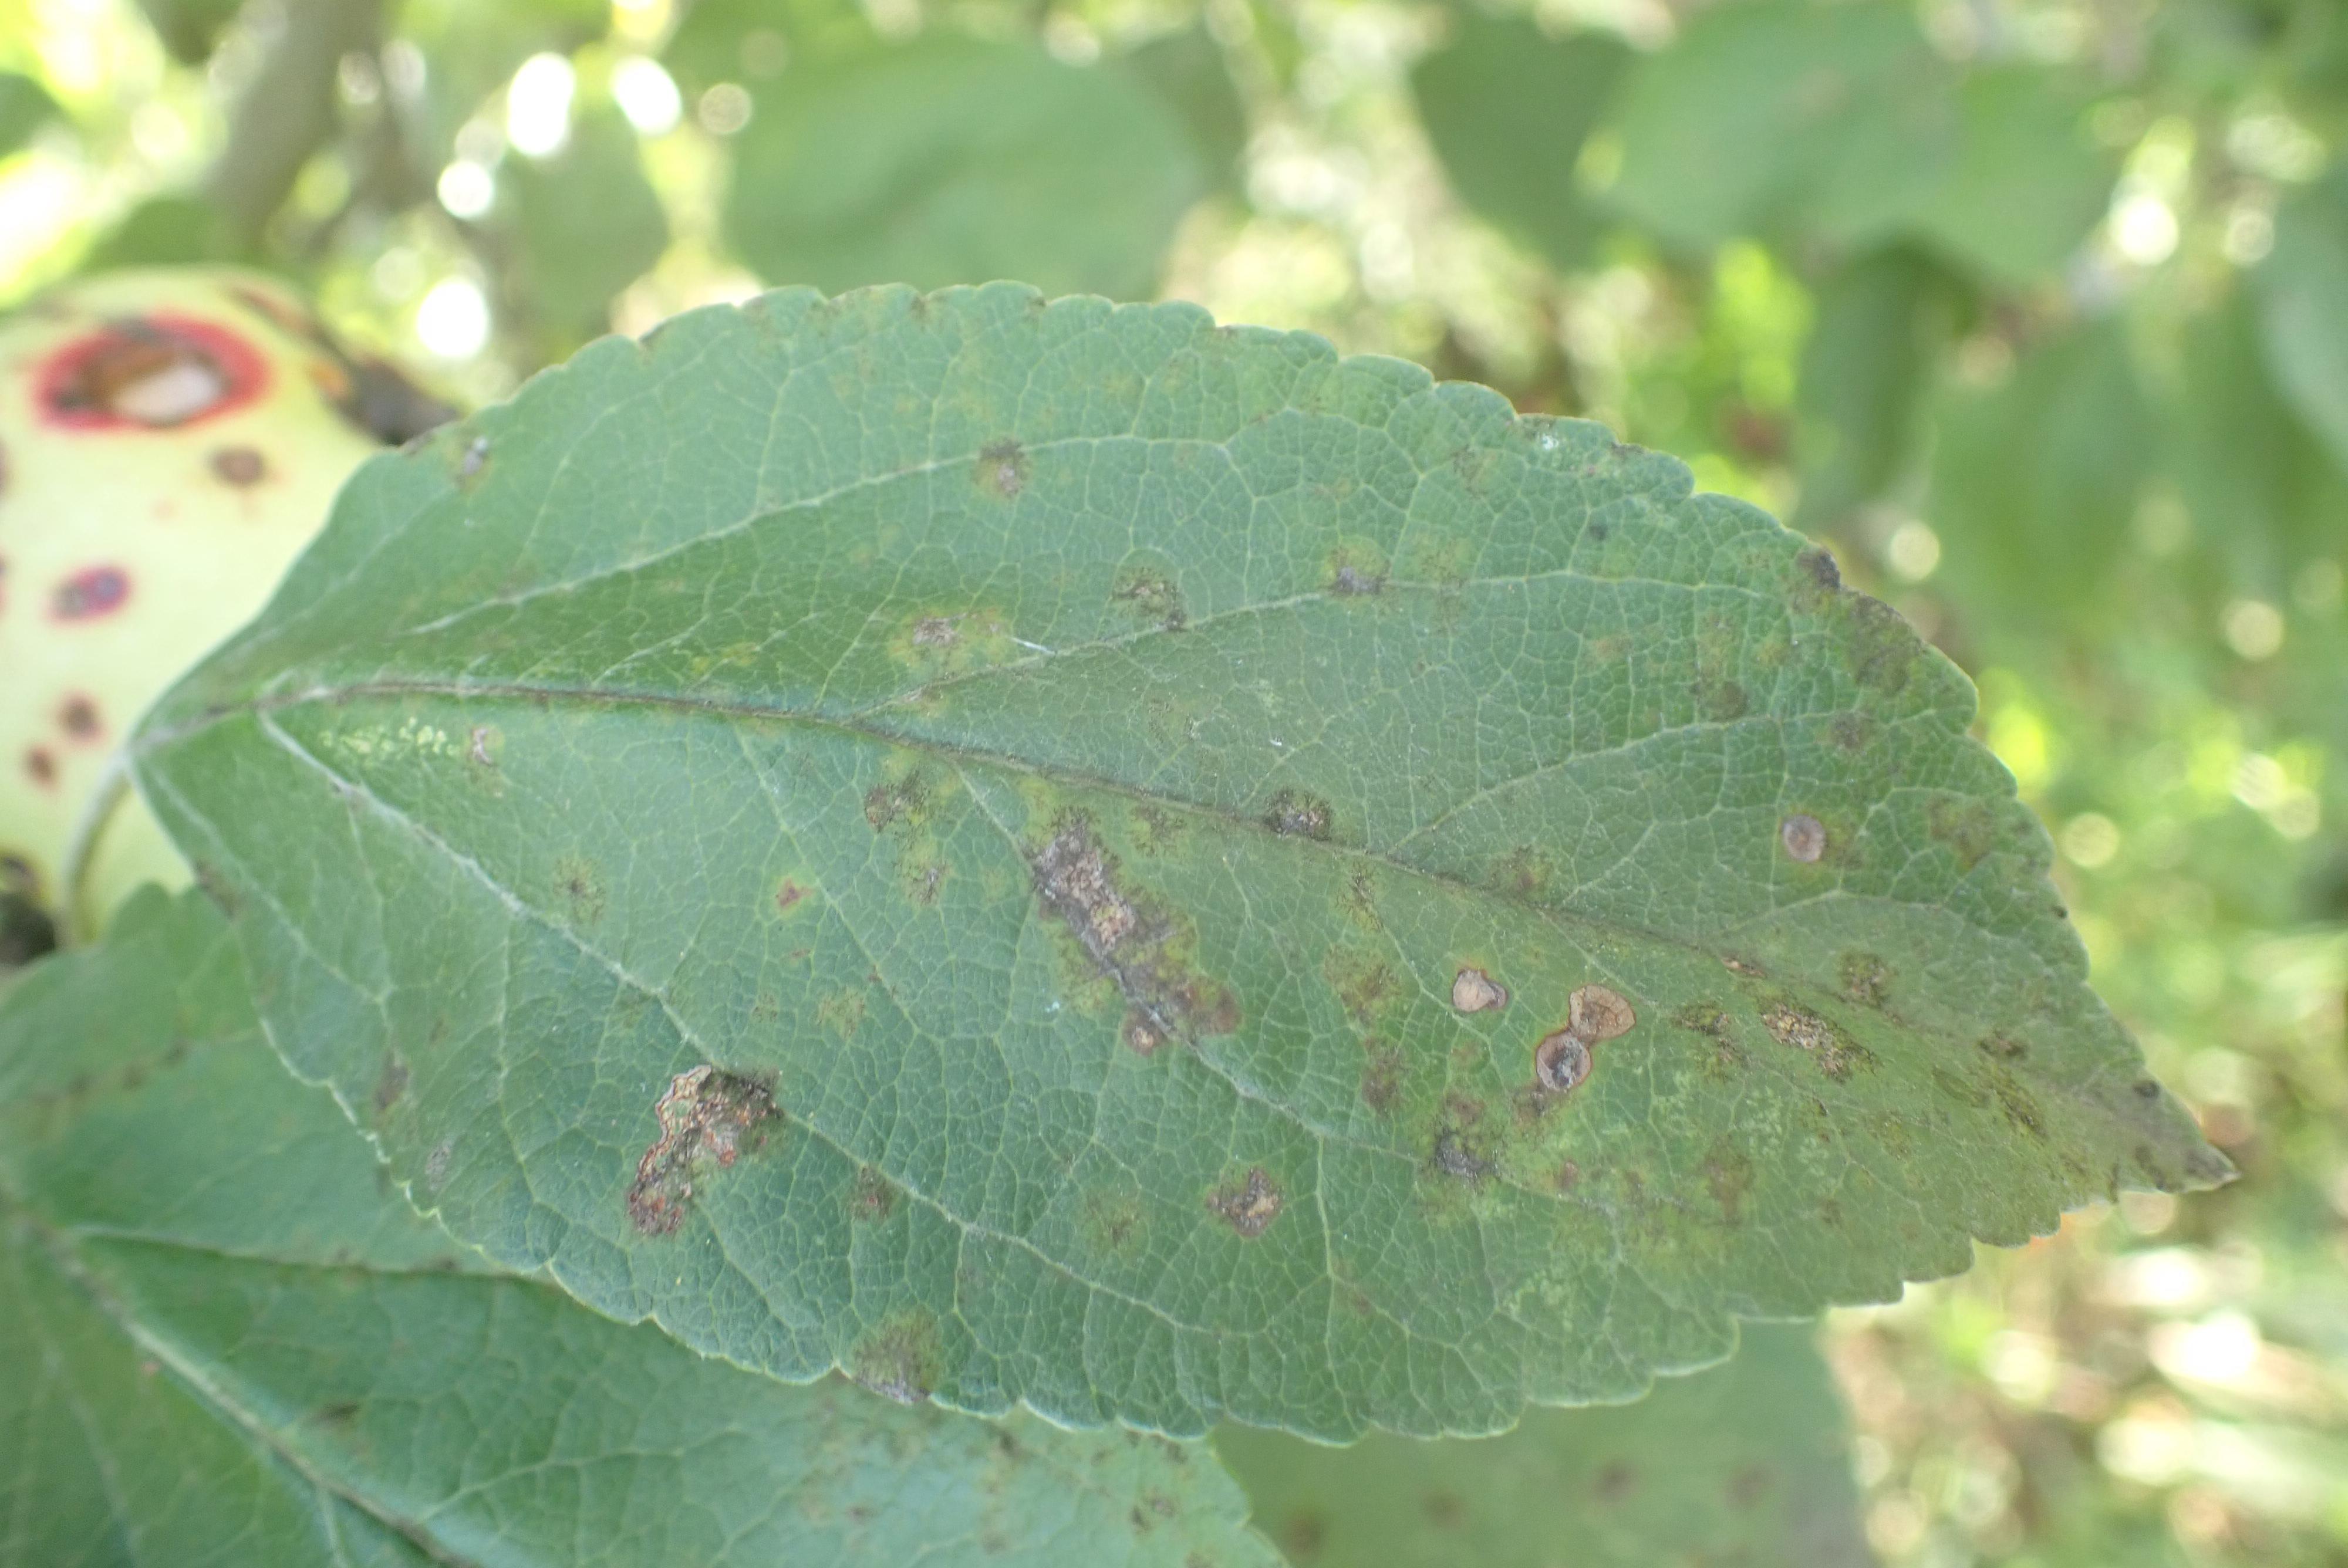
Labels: scab, frog_eye_leaf_spot